Namibian dollar

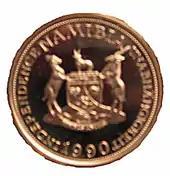
10 marks essai (reverse)

The Namibia dollar (symbol: $ or N$; code: NAD) has been the currency of Namibia since 1993. It is normally abbreviated with the dollar sign ($), or alternatively N$ to distinguish it from other currencies called “dollar.” It is divided into 100 cents.